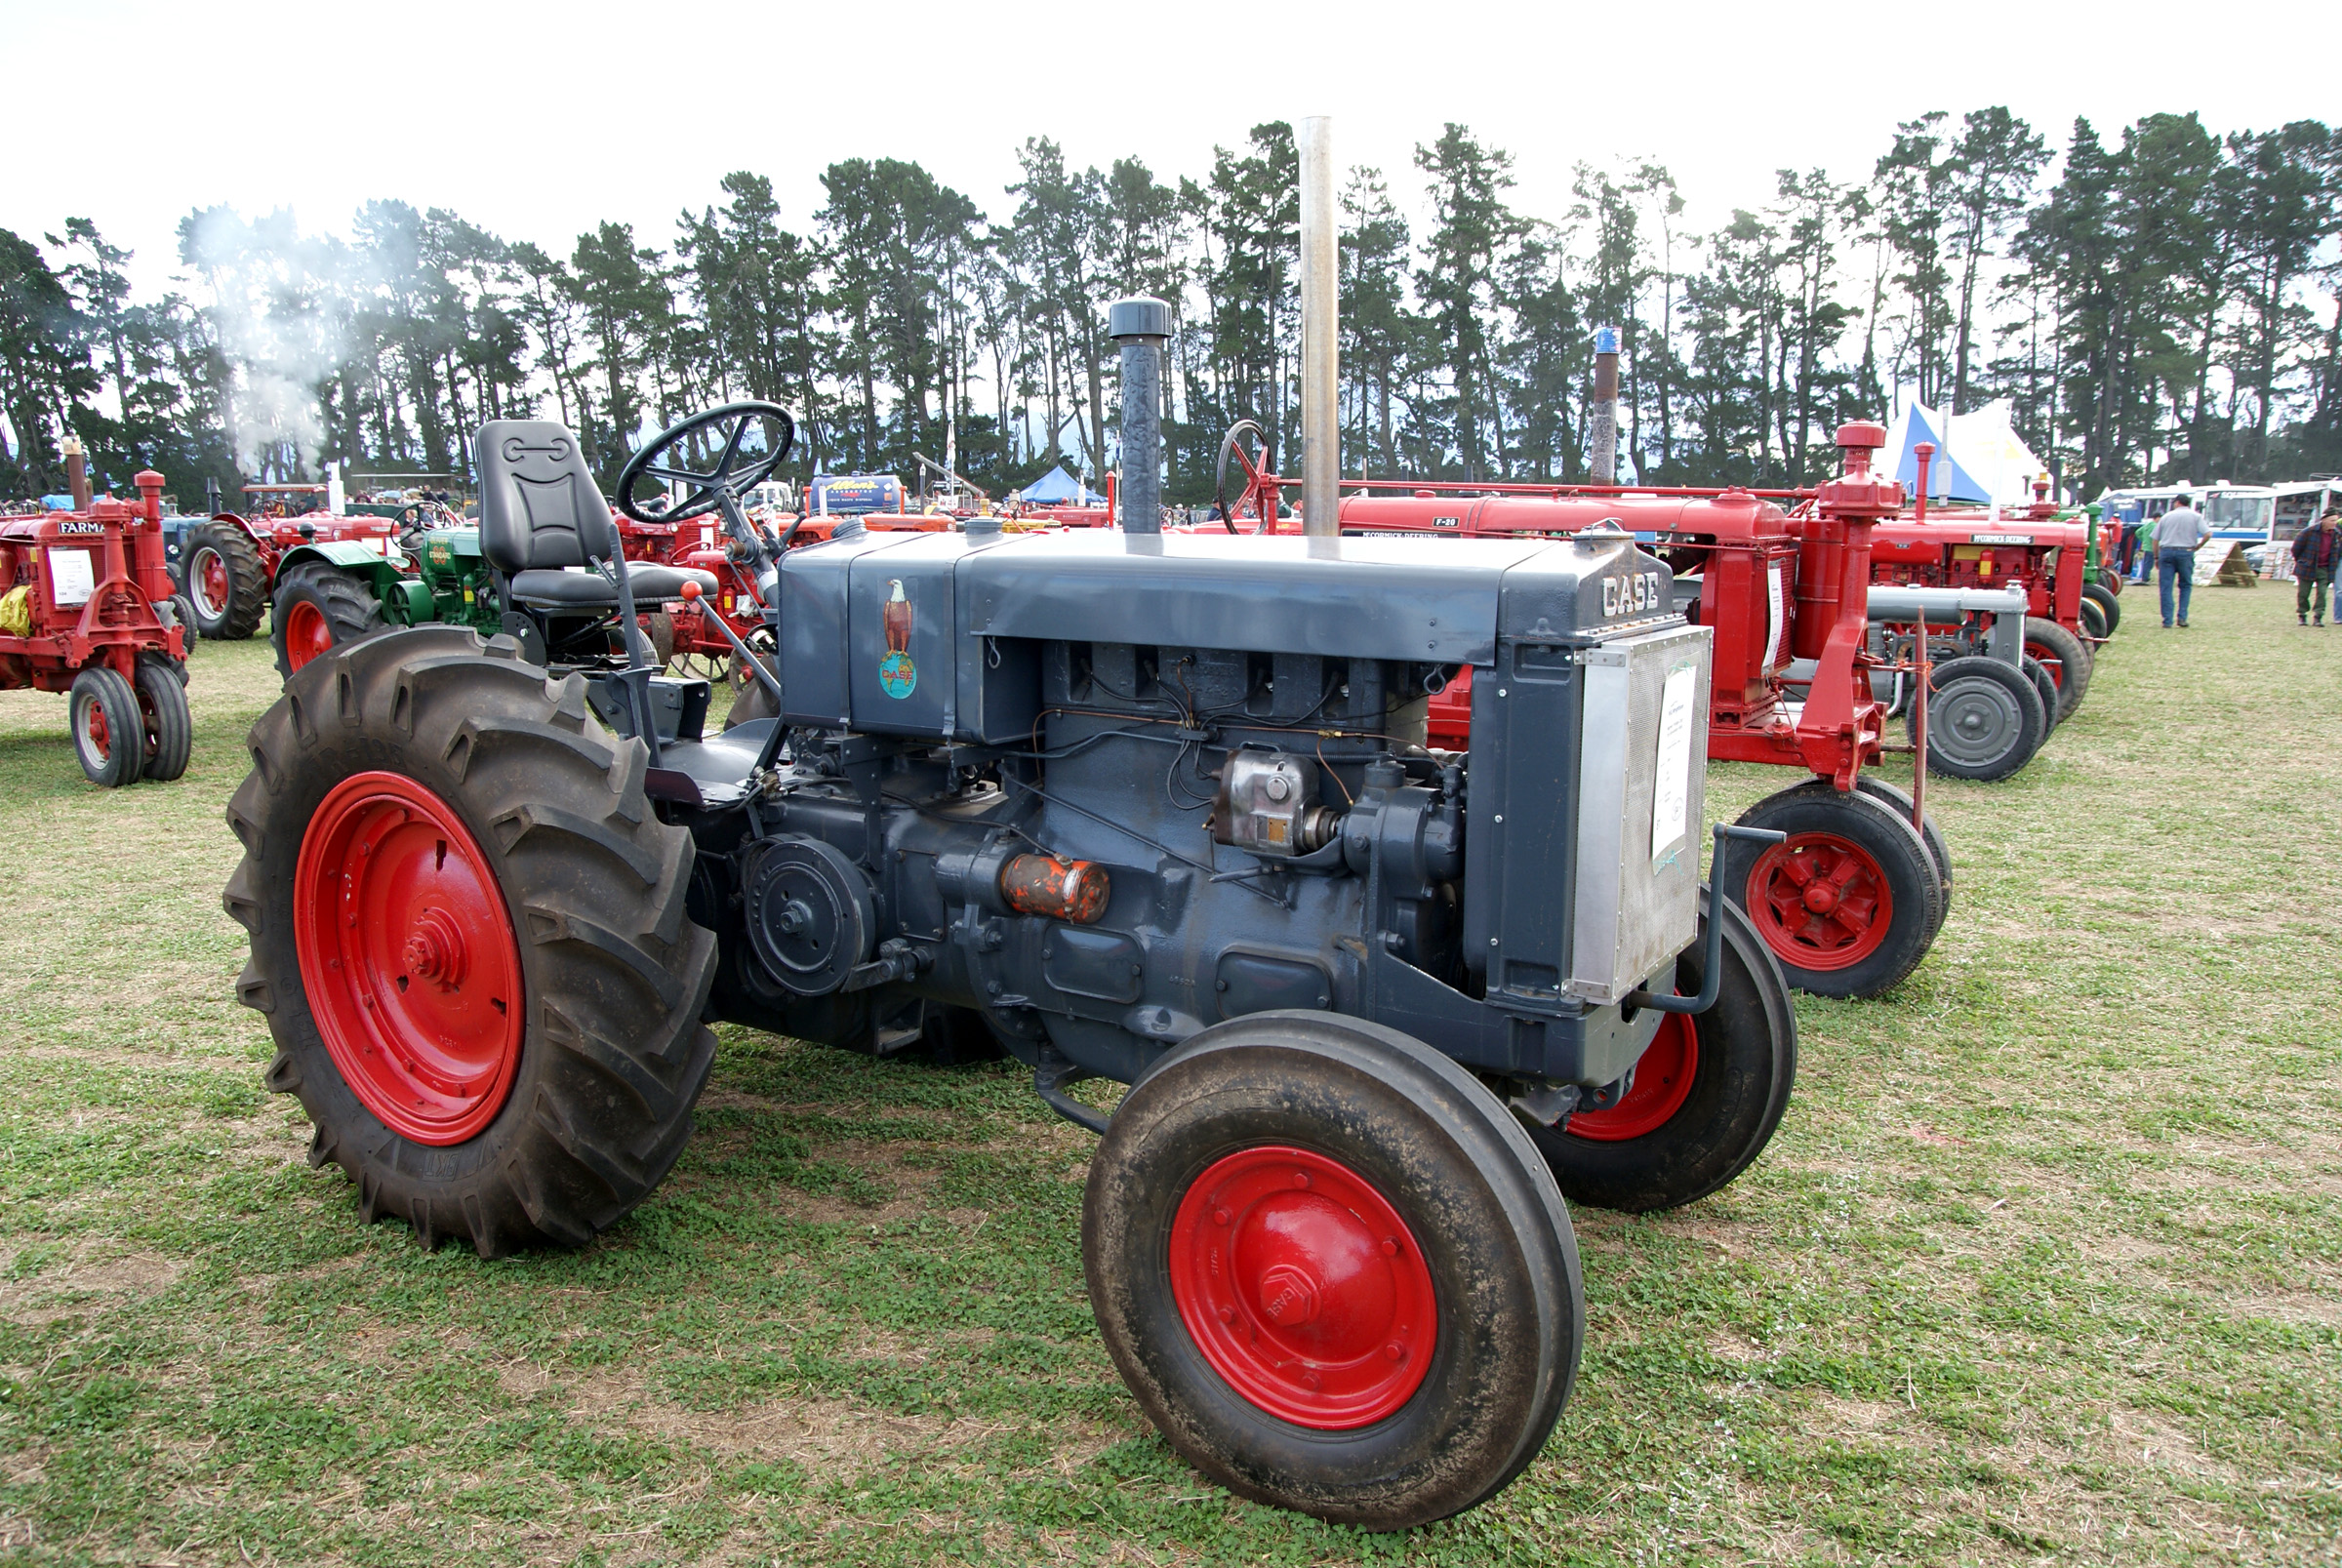
tractor, field, wheel, farming, vehicle, publicdomain, ploughing, tractorsdiggers, plowing, tractors, farmequimentmccormick, deering, wd40, agricultural machinery, land vehicle